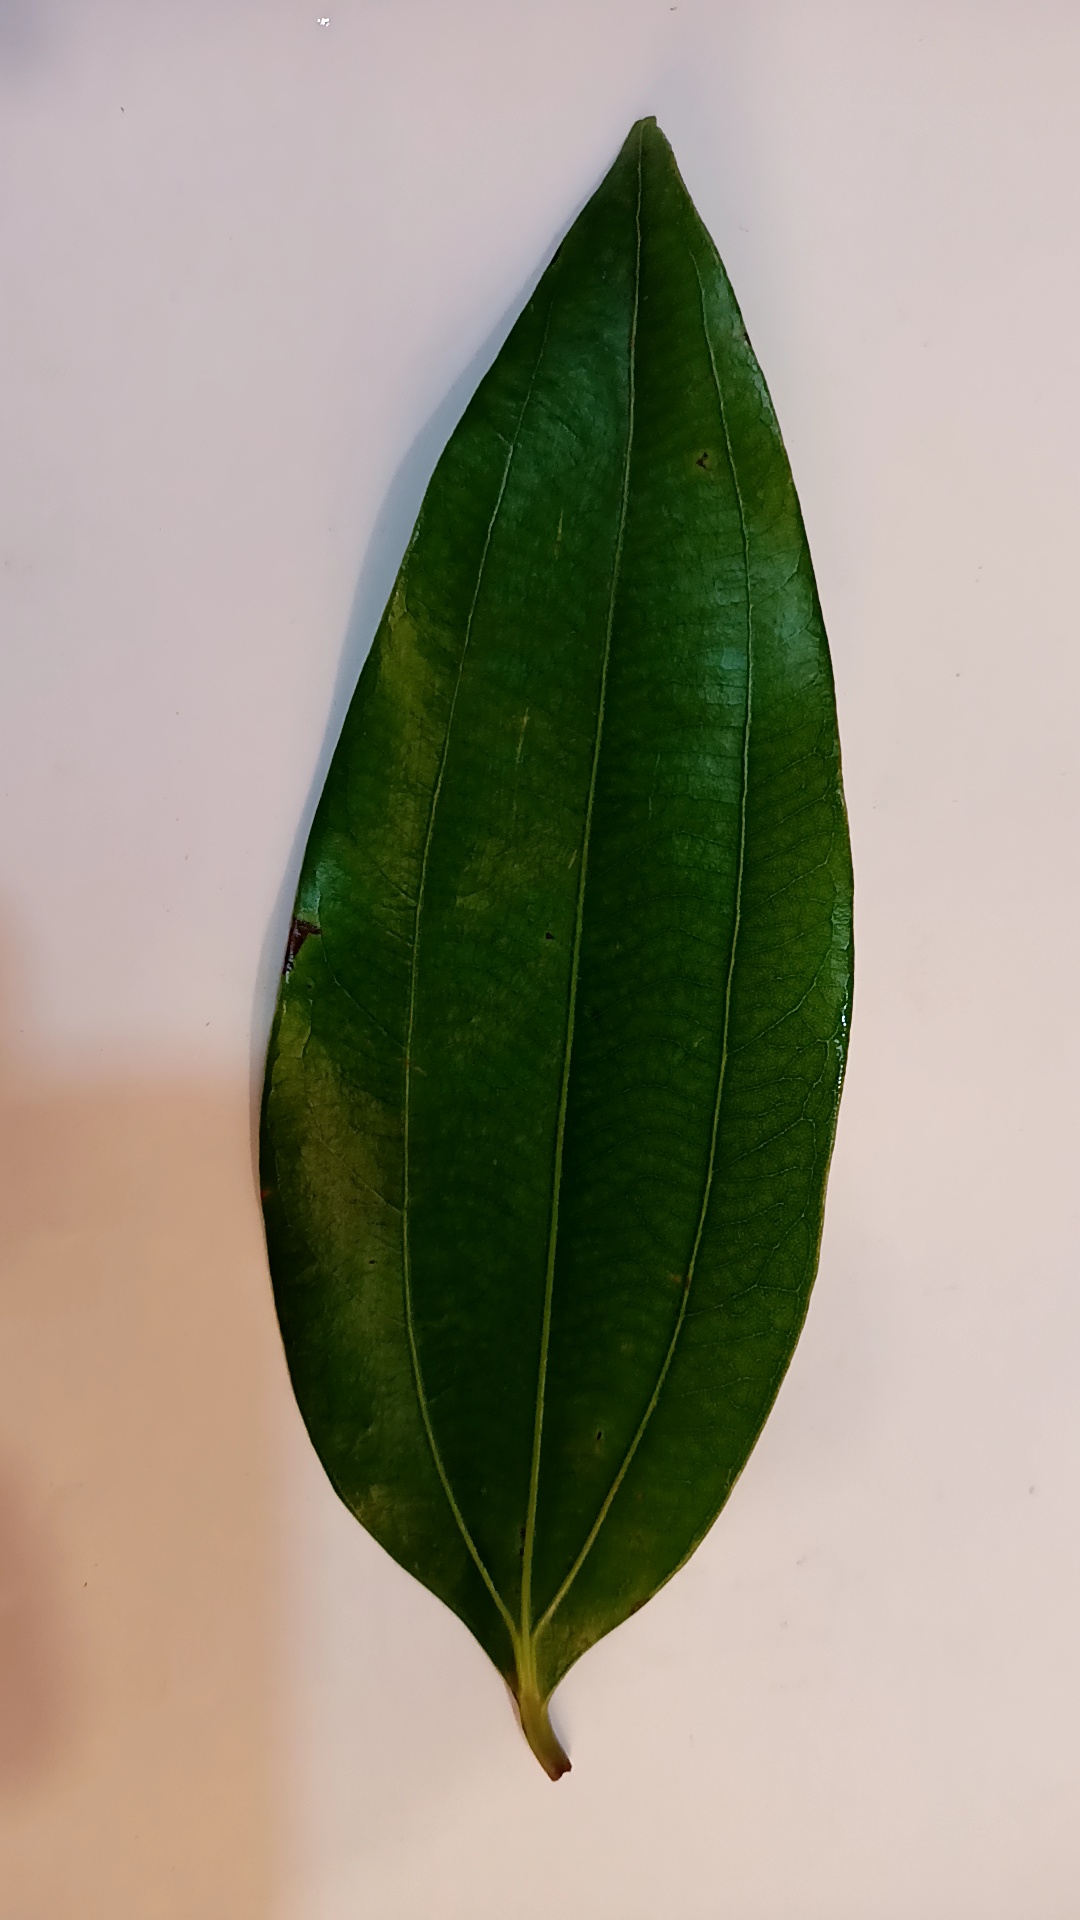
Label: Healthy